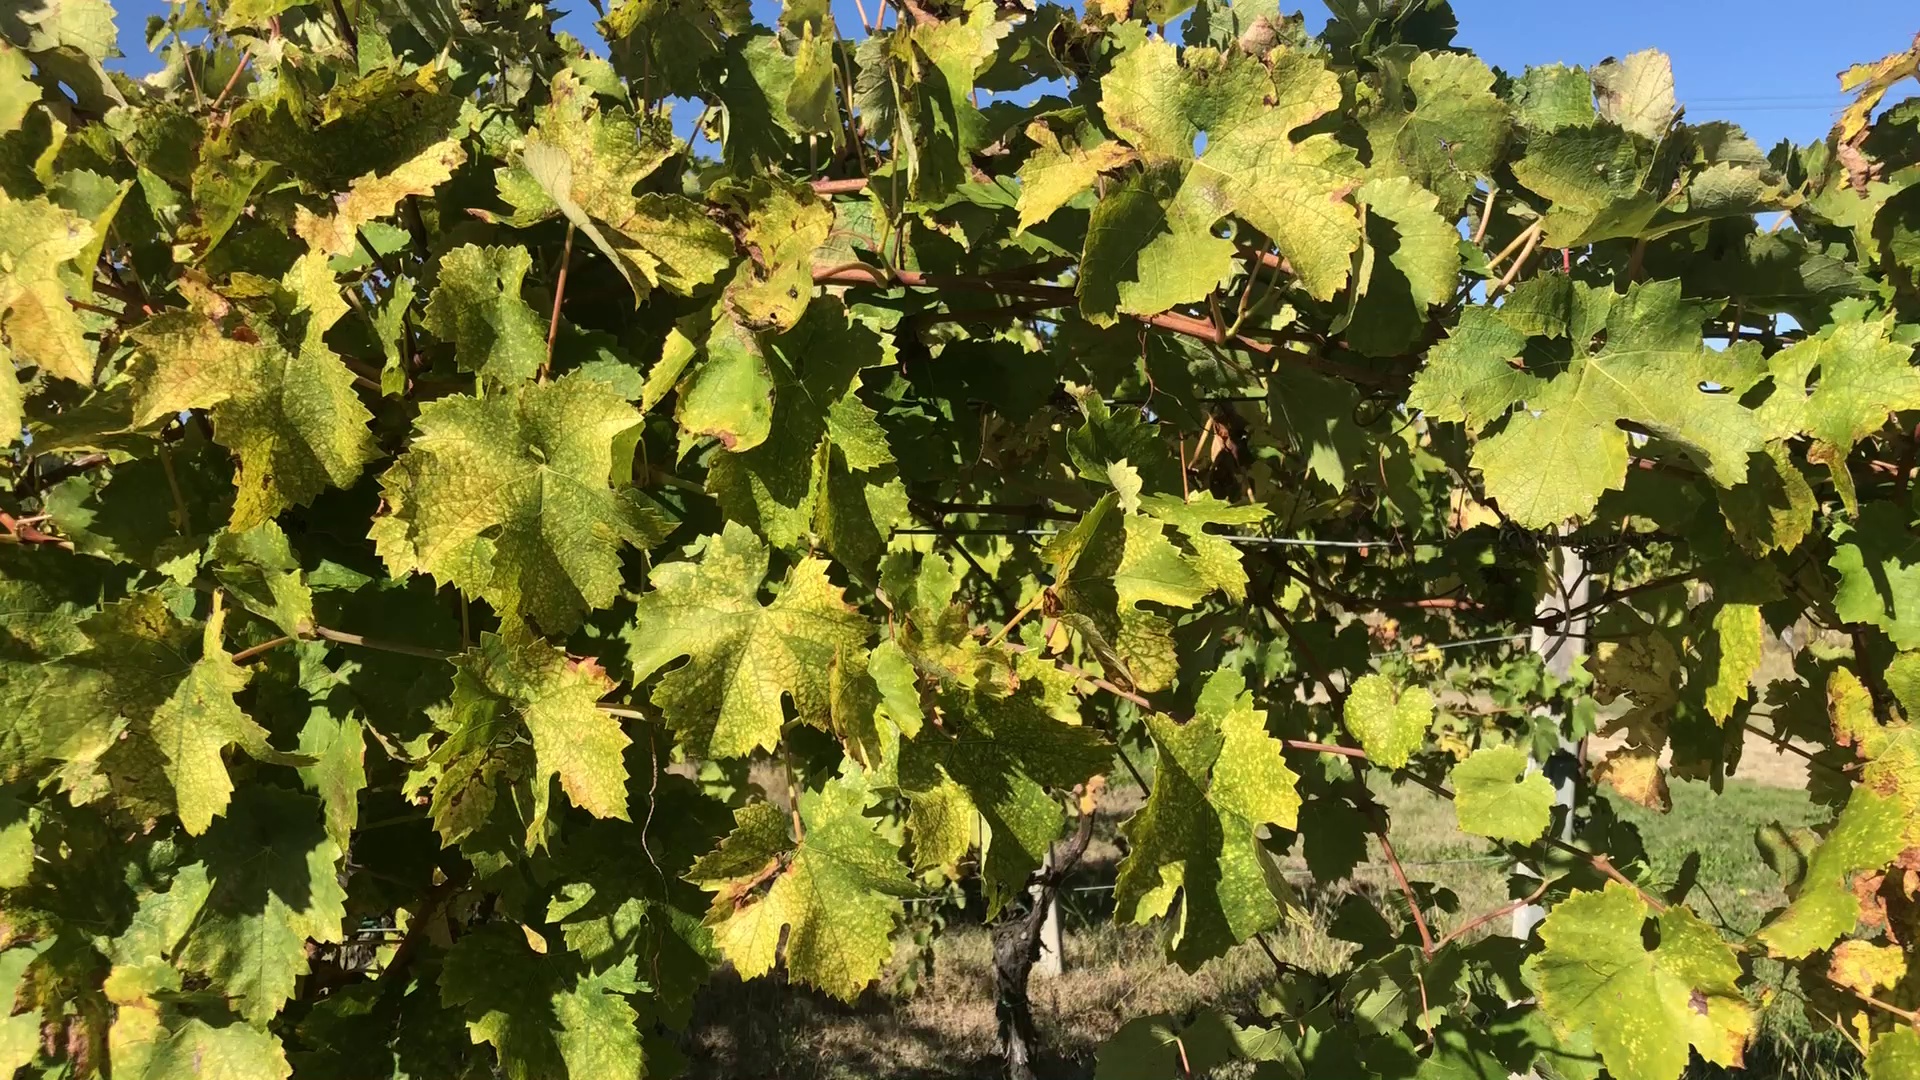
Label: healthy